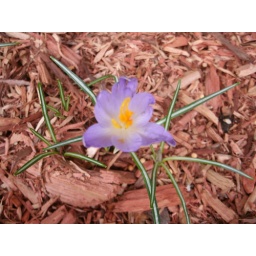
Early sign of spring in flower bed at Fuccillo Ford of East Greenbush, NY.